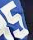
Number: 5